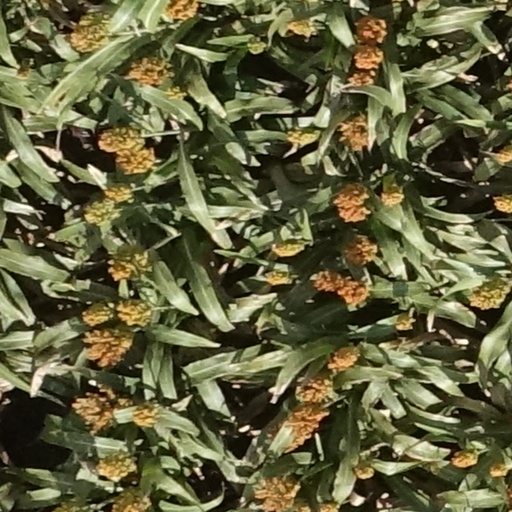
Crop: sorghum